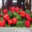
Label: sweet_pepper